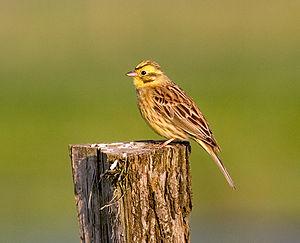
Le Bruant jaune est une petite espèce de passereaux appartenant à la famille des Emberizidae, migrateur partiel. C'est une espèce en déclin.